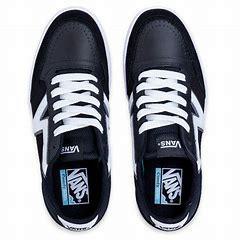
Brand: Vans
Model: Lowland Cc